Quingeo

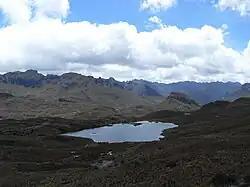
Cajas lagoon, in the same Canton as Quingeo

Quingeo is a town and parish in Cuenca Canton, Azuay Province, Ecuador. The parish covers an area of 114.2 km² and according to the 2001 Ecuadorian census it had a population total of 5,646.